Christian Ntsay

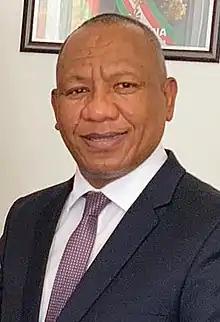
Ntsay in 2020

Christian Louis Ntsay (born 27 March 1961) is a Malagasy politician who has been the 28th Prime Minister of Madagascar since 2018, and was the acting President in 2023. Prior to his tenure as prime minister he was Minister of Tourism from 2002 to 2003 and Madagascar's representative to the International Labour Organization from 2008 to 2018.